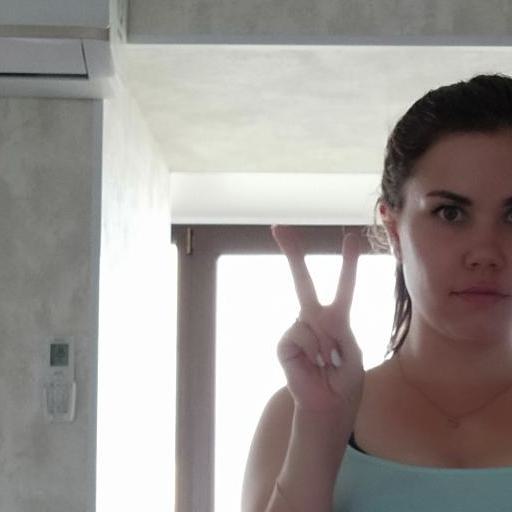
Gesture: peace